John F. R. Seitz

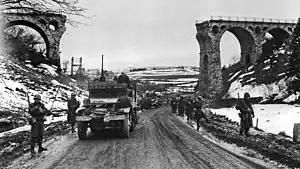
26th Infantry Regiment near Bütgenbach

In the early morning of December 20, 1944, 20 German tanks and troops of the 12th SS Panzer Division and most of a regiment of the 12th Volks Grenadier Division attacked Dom Bütgenbach. Artillery and fire from the foxhole line stopped all but a few tanks. Although suffering casualties, the antitank gun crews destroyed two tanks and drove off others. Later in the day, the 2nd Battalion repelled attacks by German infantry unaccompanied by tanks.